Namysłów

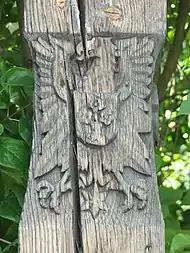
This wooden lamppost shows the older arms of Namysłów

The coat of arms of Namysłów depicted a black eagle on a yellow field, with an escutcheon of three red roses; the eagle's tail ended in a red star. These arms were similar to those now used by Namysłów County. With the town's transfer to Poland in 1945, its arms were changed to depict the top half of a Silesian eagle above a red star on a yellow field.